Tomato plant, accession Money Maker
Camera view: bottom (45 deg); turntable rotation: 150 degrees
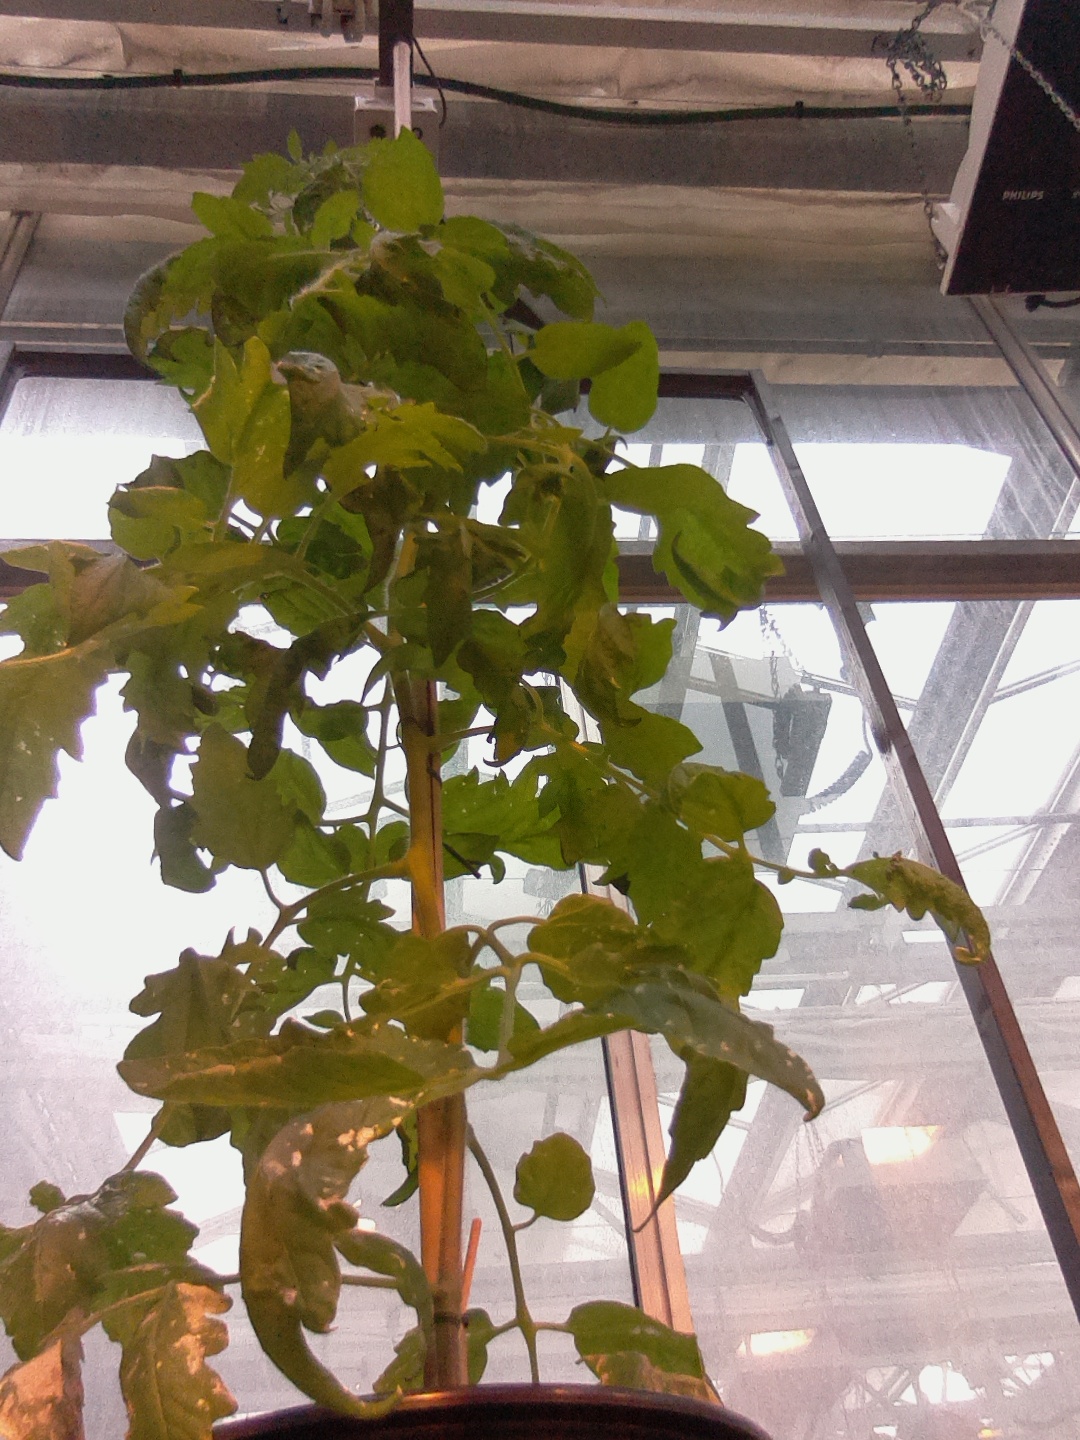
BBCH growth stage 59: 9 or more inflorescences visible